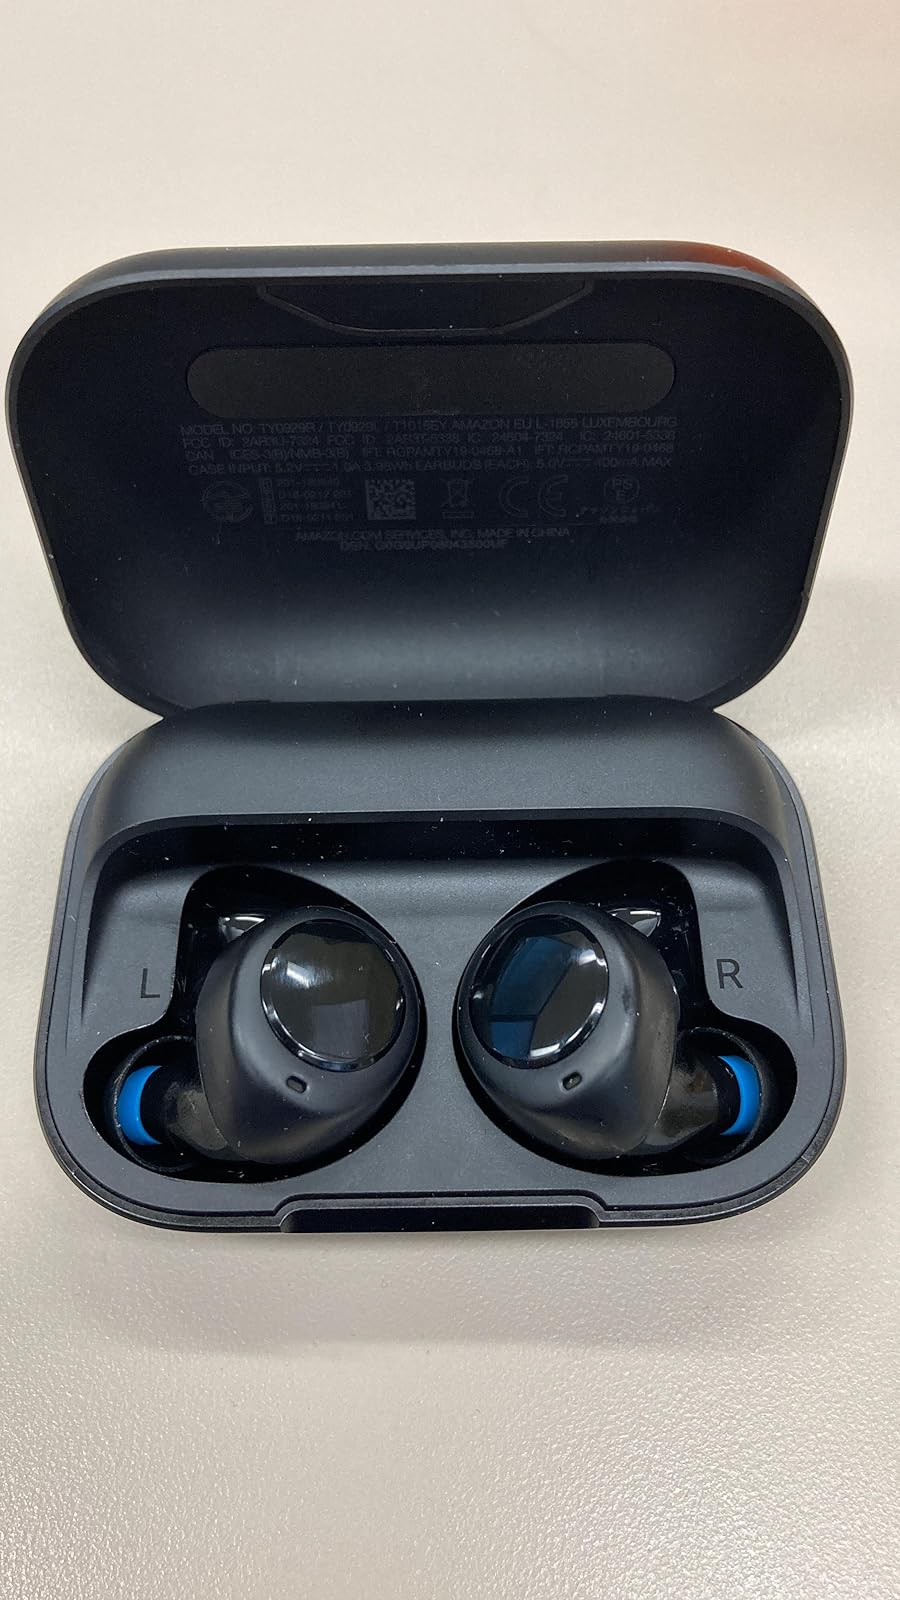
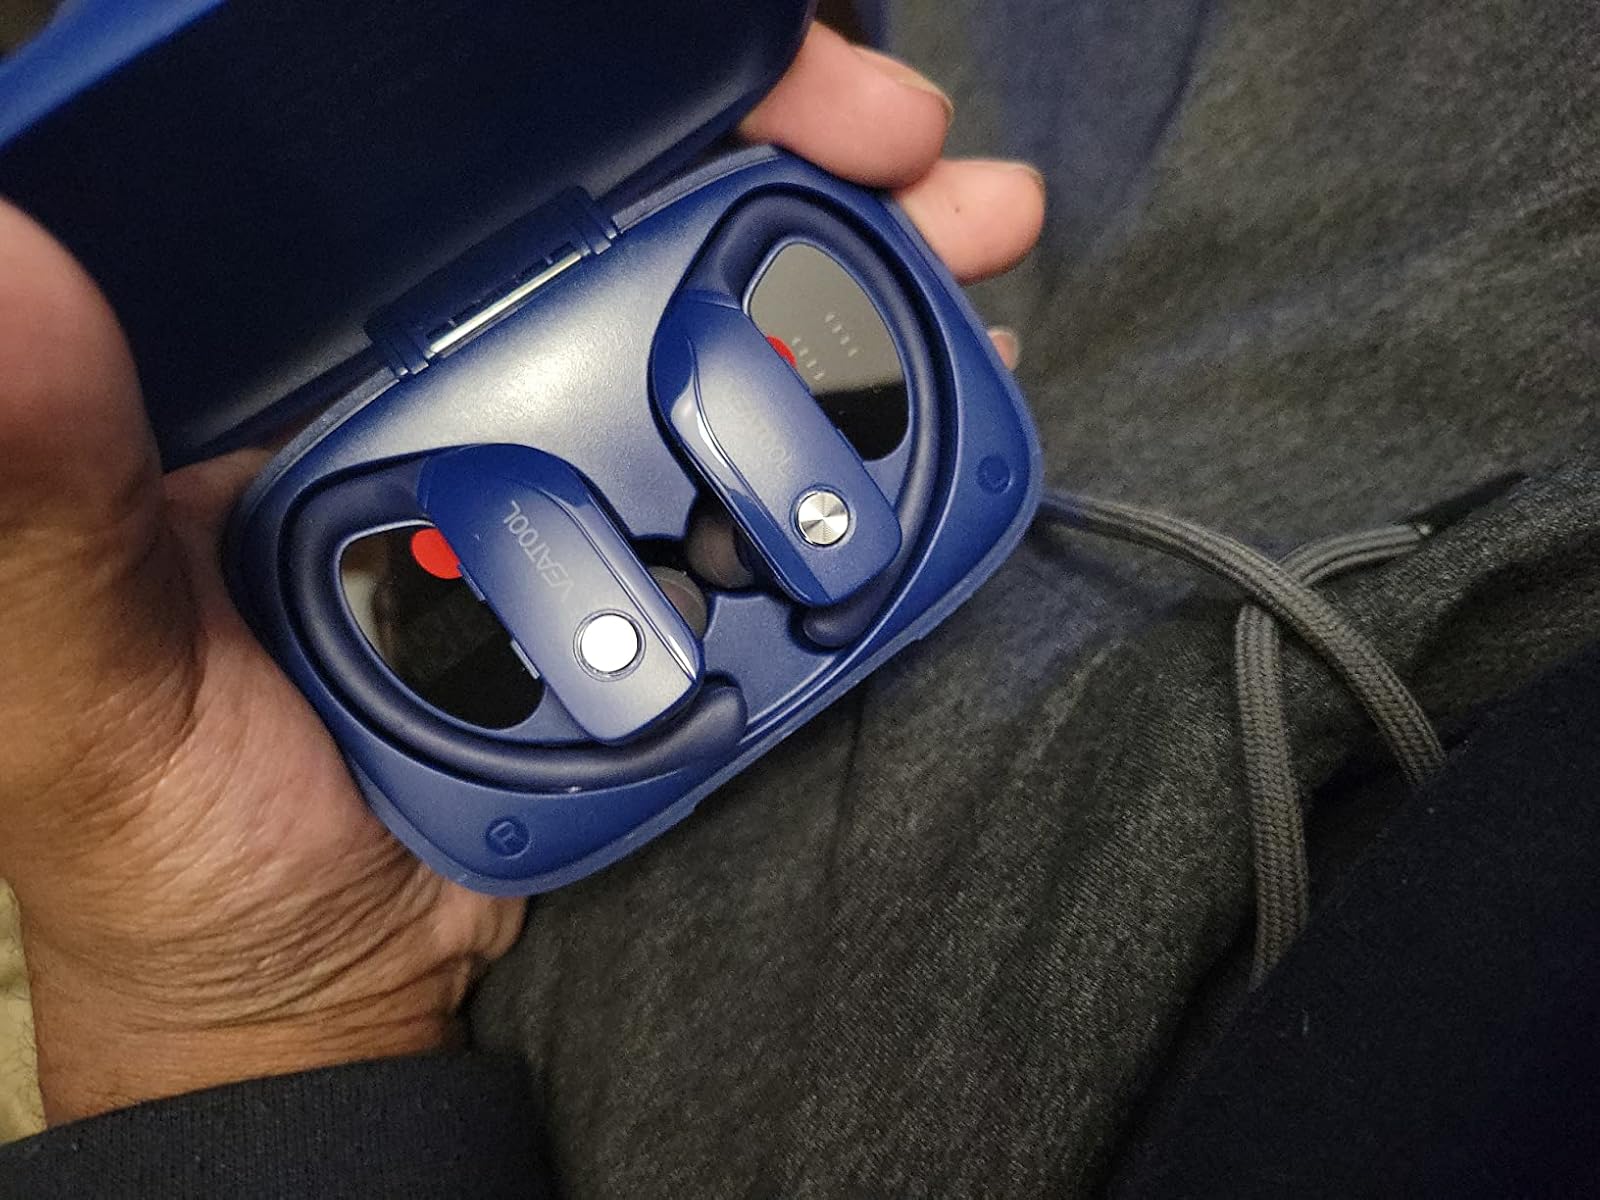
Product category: earbuds
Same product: no